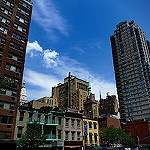
Scene: Outdoor